Alfred Vellucci

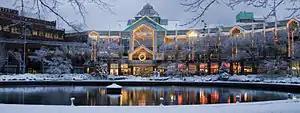
The Vellucci fountain at the CambridgeSide Galleria

While he was in office, Vellucci served as an independent and promoted both liberal and conservative policies. He supported increased public housing and rent control, but also supported corporate tax cuts. He also was openly critical of anti-war protesters during the Vietnam War. In addition, he opposed condom distribution in schools.